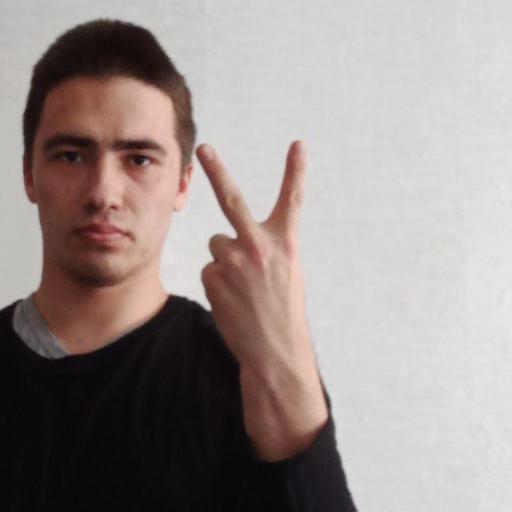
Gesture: peace_inverted